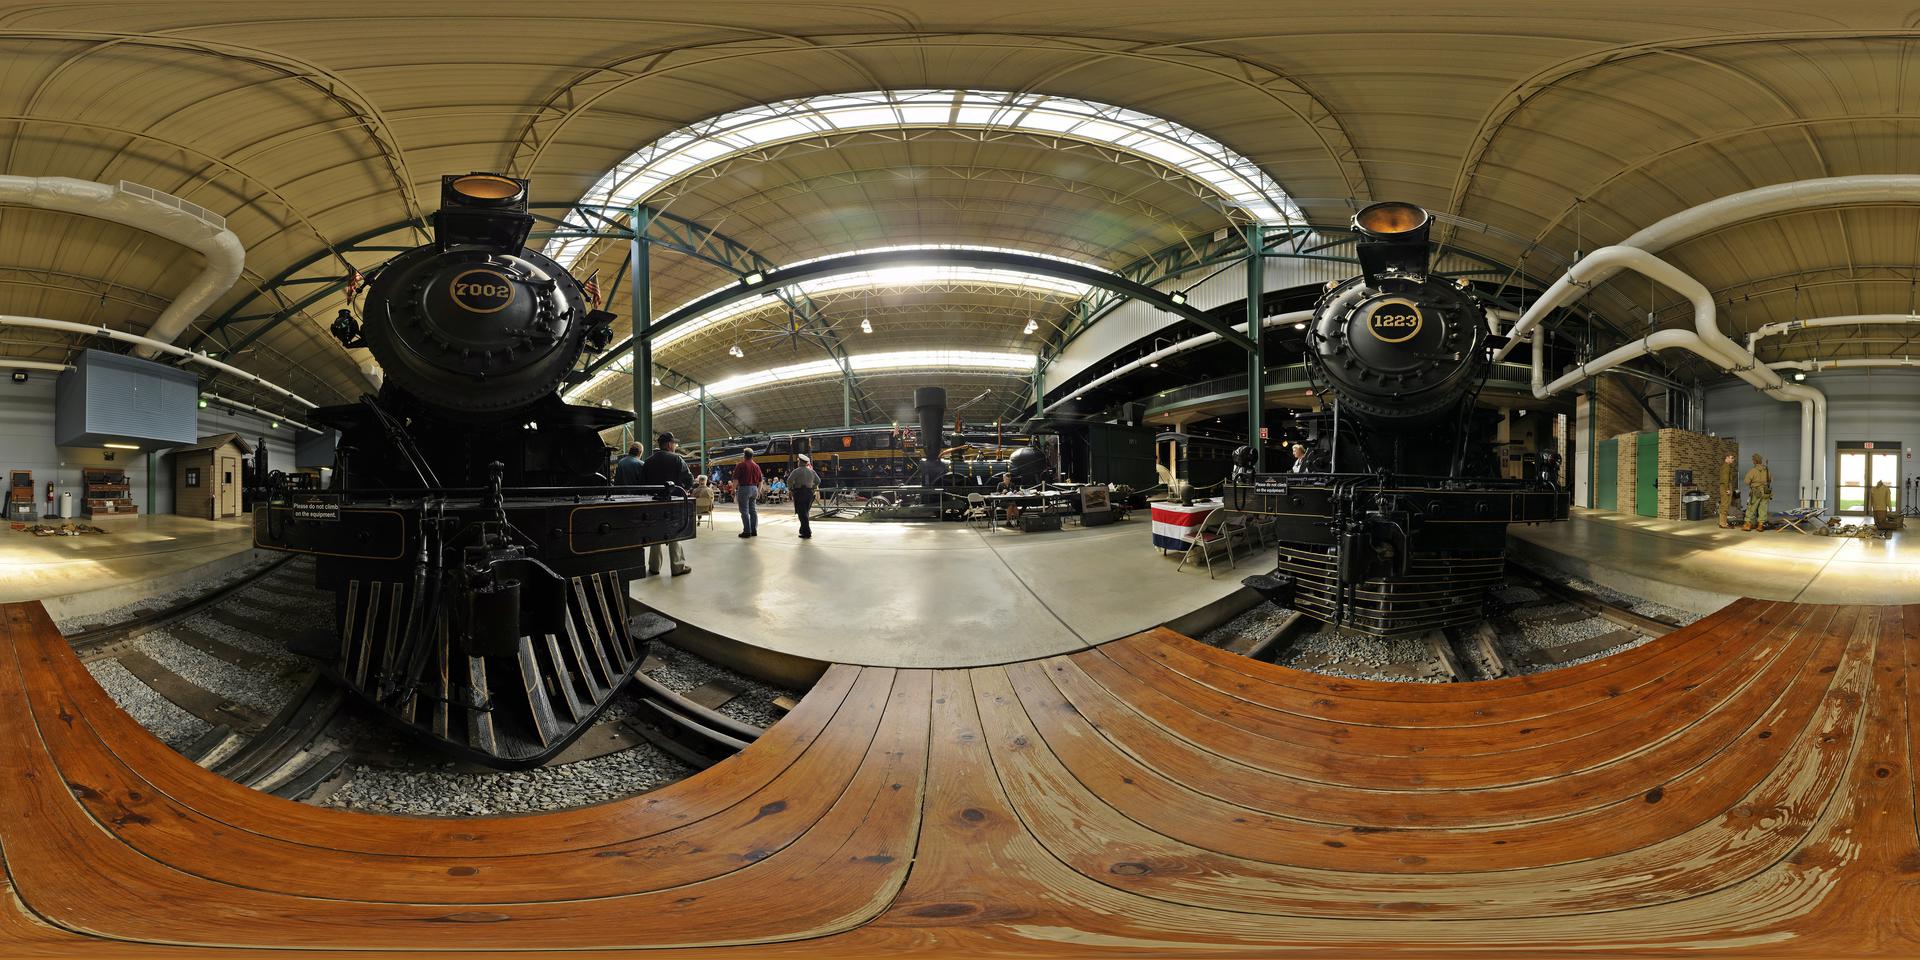
Referred object: the small beige shed

Referred object: the black steam locomotive numbered 1223

Referred object: the steam locomotive opposite the other steam engine